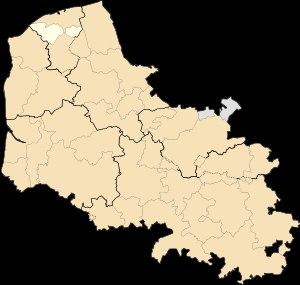
Depuis le 1ᵉʳ janvier 2017, le département du Pas-de-Calais compte 19 établissements publics de coopération intercommunale à fiscalité propre dont le siège est dans le département, dont un qui est interdépartemental. Par ailleurs quatre communes sont groupées dans une intercommunalité dont le siège est situé hors département.